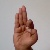
The image shows a hand gesture representing the letter 'F' in Indian Sign Language.